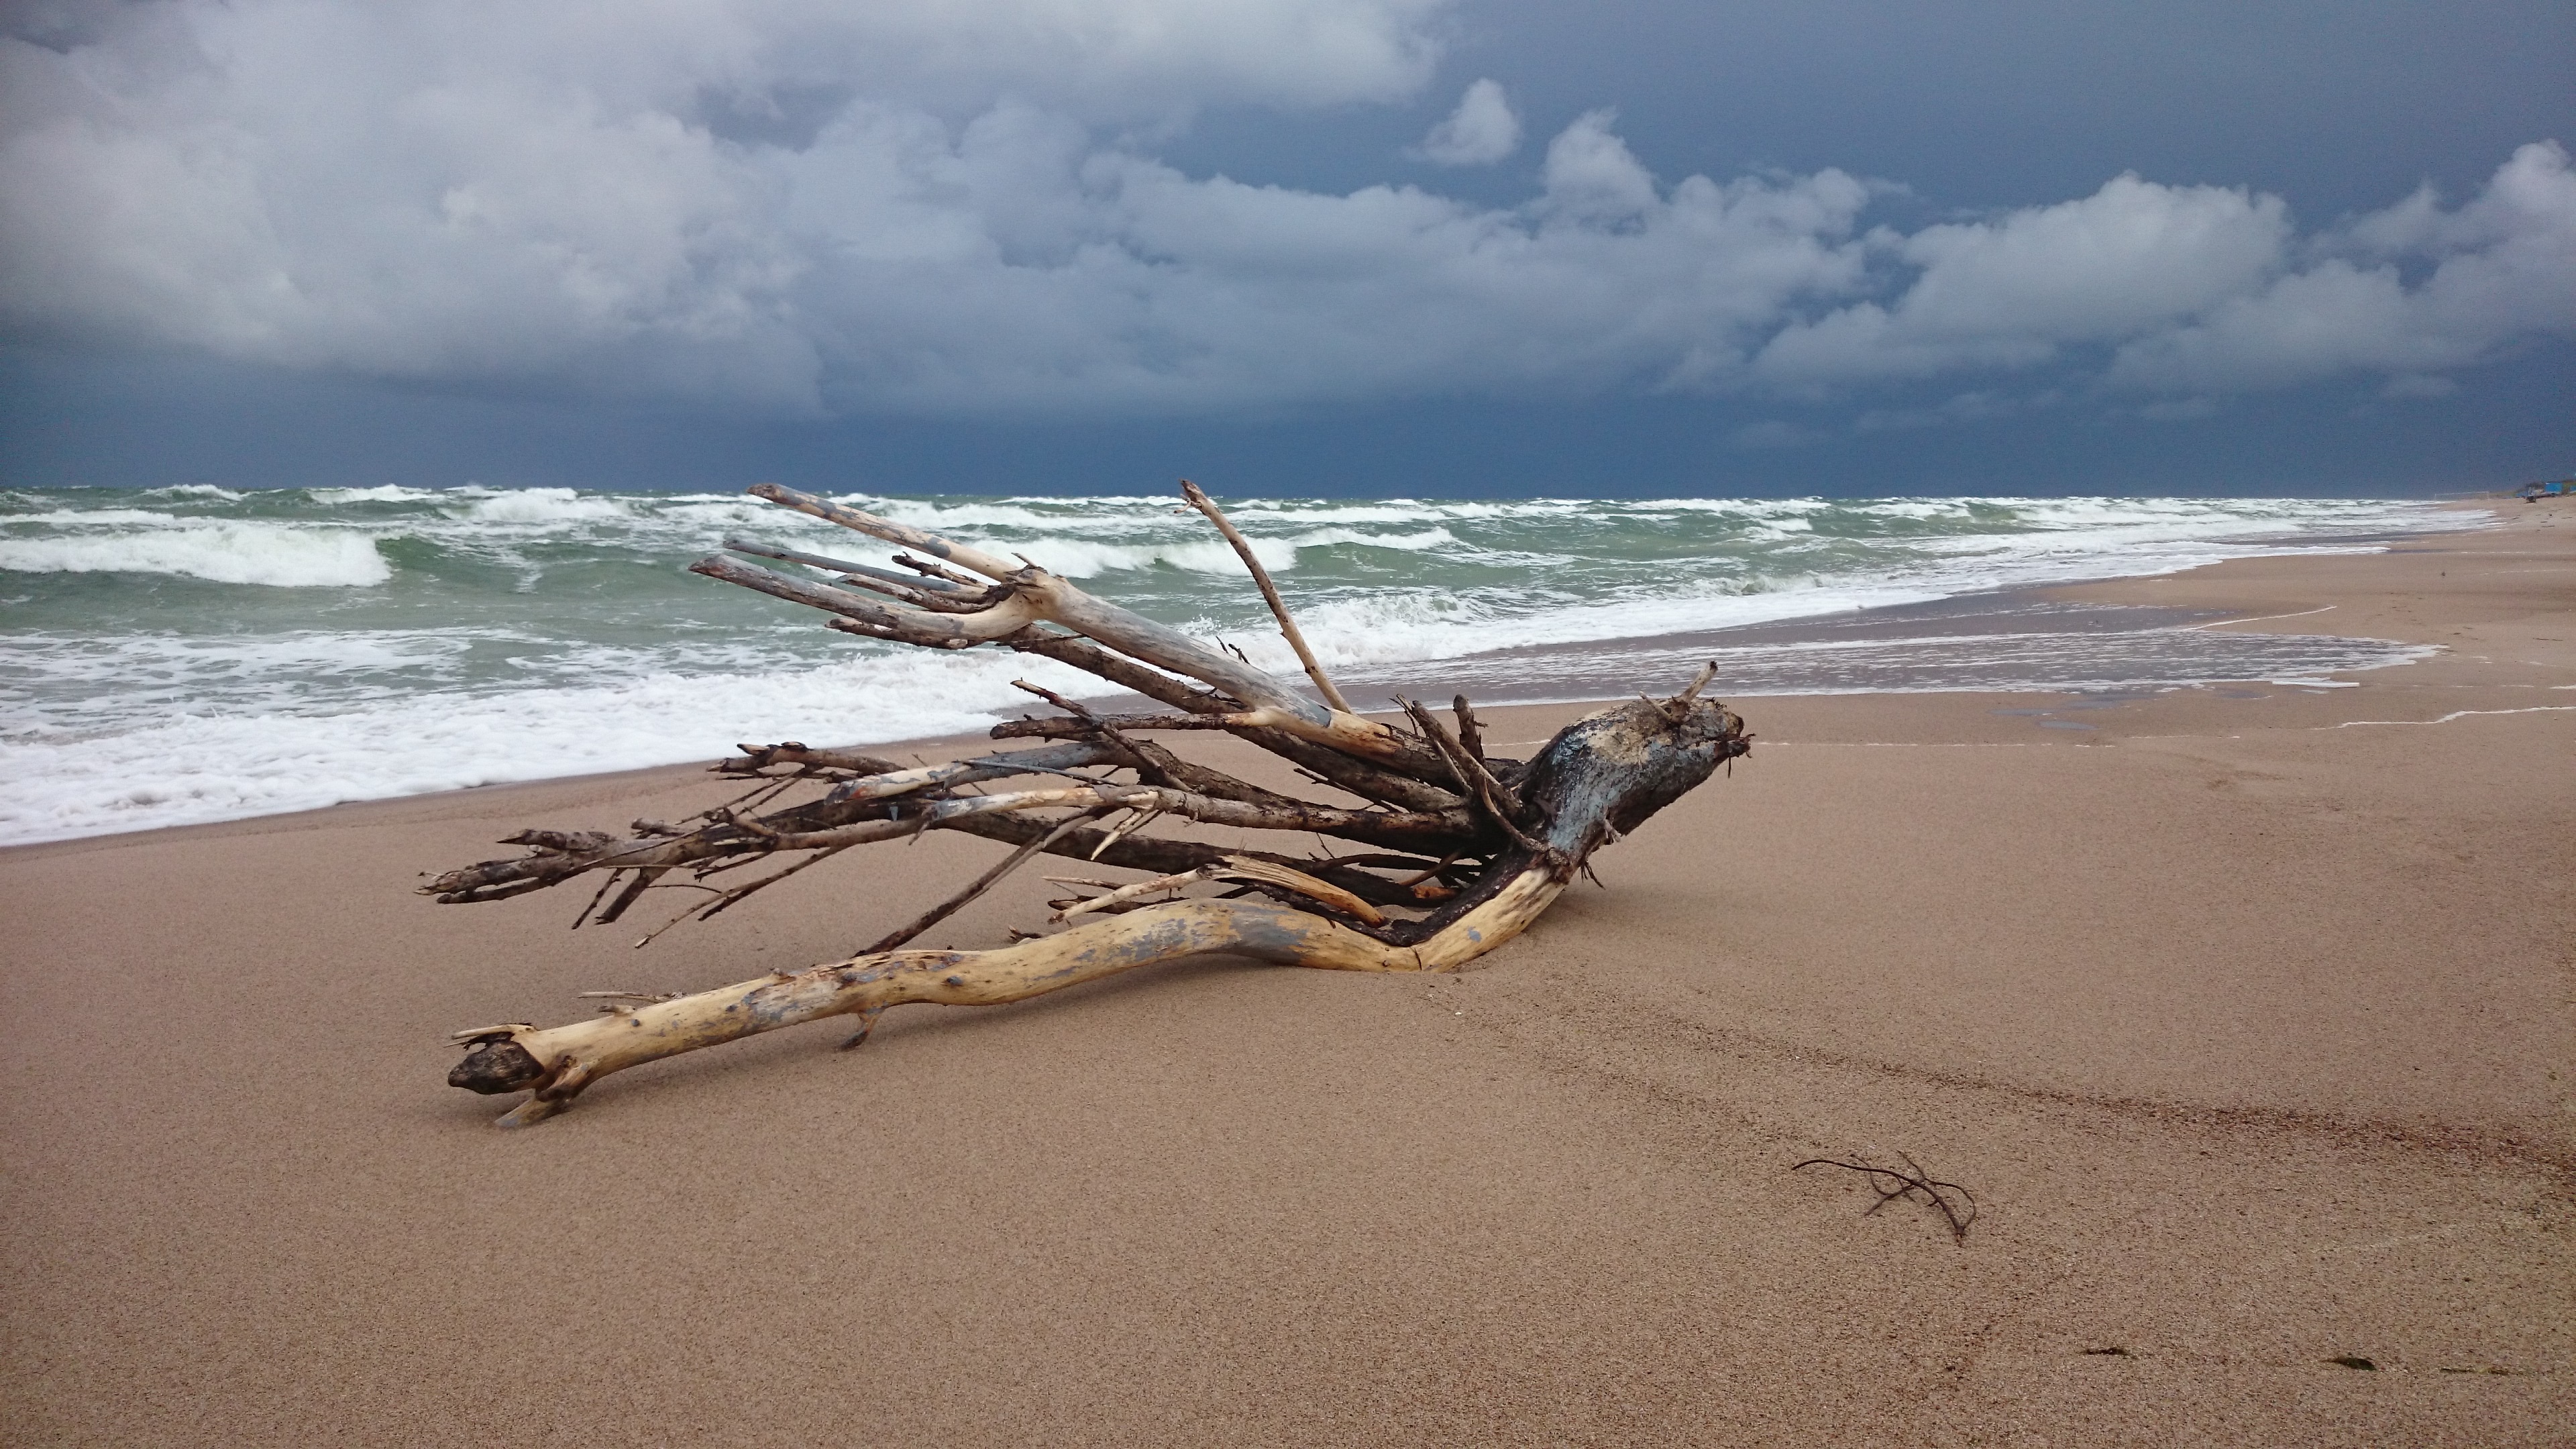
beach, driftwood, sea, coast, sand, ocean, shore, wave, wind, vacation, vehicle, bay, material, body of water, cape, forward, wind wave